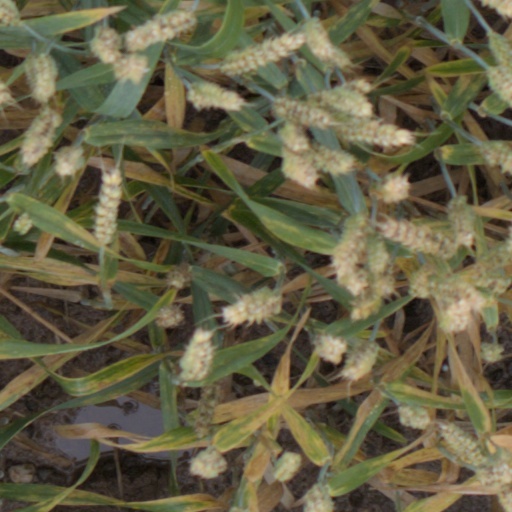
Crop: wheat